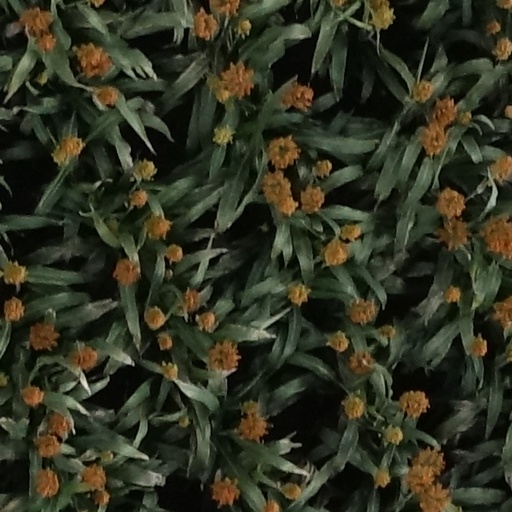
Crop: sorghum